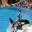
Label: whale